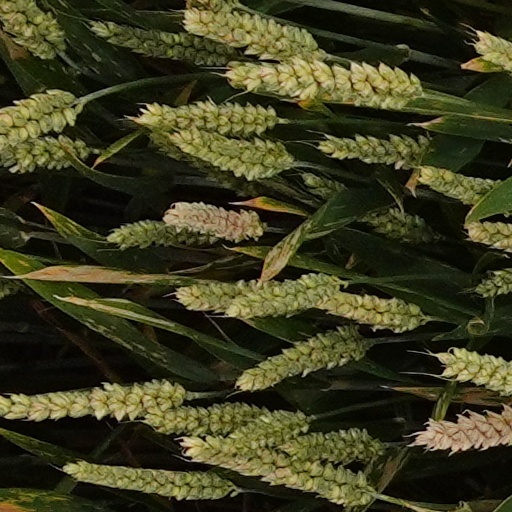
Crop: wheat